St. Elizabeth's flood (1421)

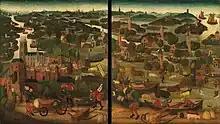
A near-contemporary painting depicting the St. Elizabeth's flood

The St. Elizabeth's flood of 1421 was a flooding of the Grote Hollandse Waard, an area in what is now the Netherlands. It takes its name from the feast day of Saint Elisabeth of Hungary which was formerly 19 November. During the night of 18/19 November 1421 a heavy storm near the North Sea coast caused the dikes to break in a number of places and the lower-lying polder land was flooded. A number of villages were swallowed by the flood and were lost, causing between 2,000 and 10,000 casualties. The dike broke and floods caused widespread devastation in Zeeland and Holland.